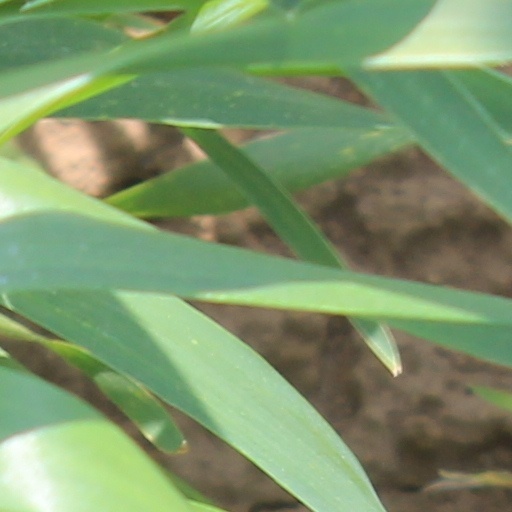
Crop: wheat